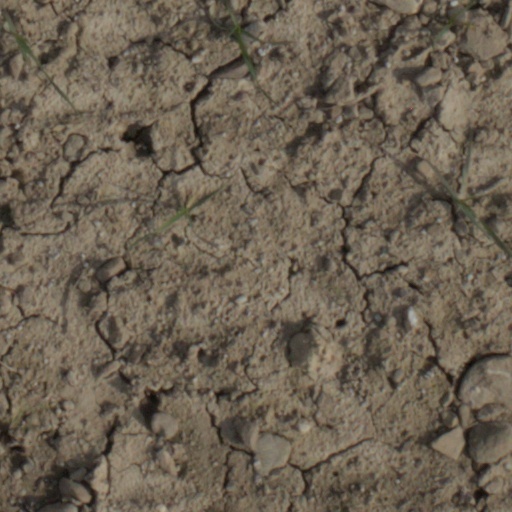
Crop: wheat